Representative Brass Band of the National Guards Unit of Bulgaria

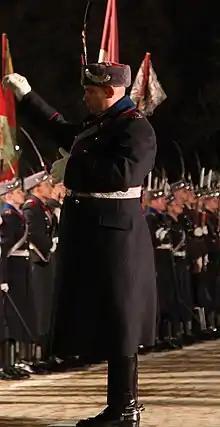
Radi Radev

It was commissioned by the Bulgarian Government in 1878, with originally 20 Czech musicians led by Josef Chochola in the band. In 1892 this orchestra was transferred to Sofia from Veliko Tarnovo and was enlisted as part of the Bulgarian Life Guards Squadron. The first ethnic Bulgarian to be appointed as the chief conductor of the band was Maestro Georgi Atanasov. In 1944, after the communist coup, the band was dissolved and the remaining musicians were sent to the town of Breznik. In 1951, the band was restored as the Central Brass Band of the Bulgarian People's Army. Since its restoration, the band's musicians wore regular infantry uniforms instead of the uniform of the guards unit. The guards band was reestablished in 2001, with its former status and original name.